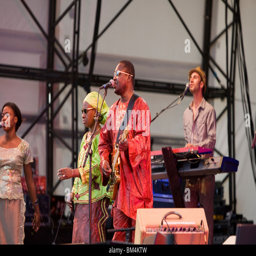
musical artist performing live on stage at the music festival